Inflatable space structures

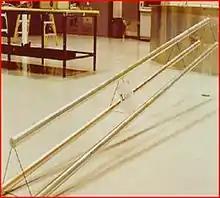
Inflatable Space Structure (2011)

Inflatable space structures use pressurized air or gas to maintain shape and rigidity. Notable examples of terrestrial inflatable structures include inflatable boats, and some military tents. The airships of the twentieth century are examples of the concept applied in the aviation environment.